Durham Light Infantry

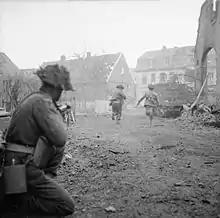
Men of the 9th Durham Light Infantry clearing resistance in the village of Weseke, Germany, 29 March 1945.

The 50th Division with its 151st brigade was withdrawn to Britain in October 1943 to be trained for the Normandy landings, General Montgomery had wanted veteran divisions to be part of the invasion. The news that it was to be an assault division was not universally well received by the other ranks. The brigade landed in the second wave on Gold Beach King sector on which the 18th battalion was also present in its capacity as the infantry of a reserve beach group. Advancing inland they faced the grenadiers of the Panzer Lehr Division in the bocage around St Pierre, Verrieres and Tilley-sur-Seulles throughout mid June.